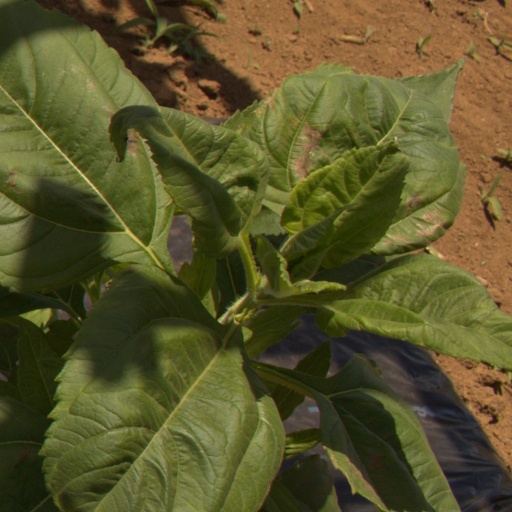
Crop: Jerusalem artichoke